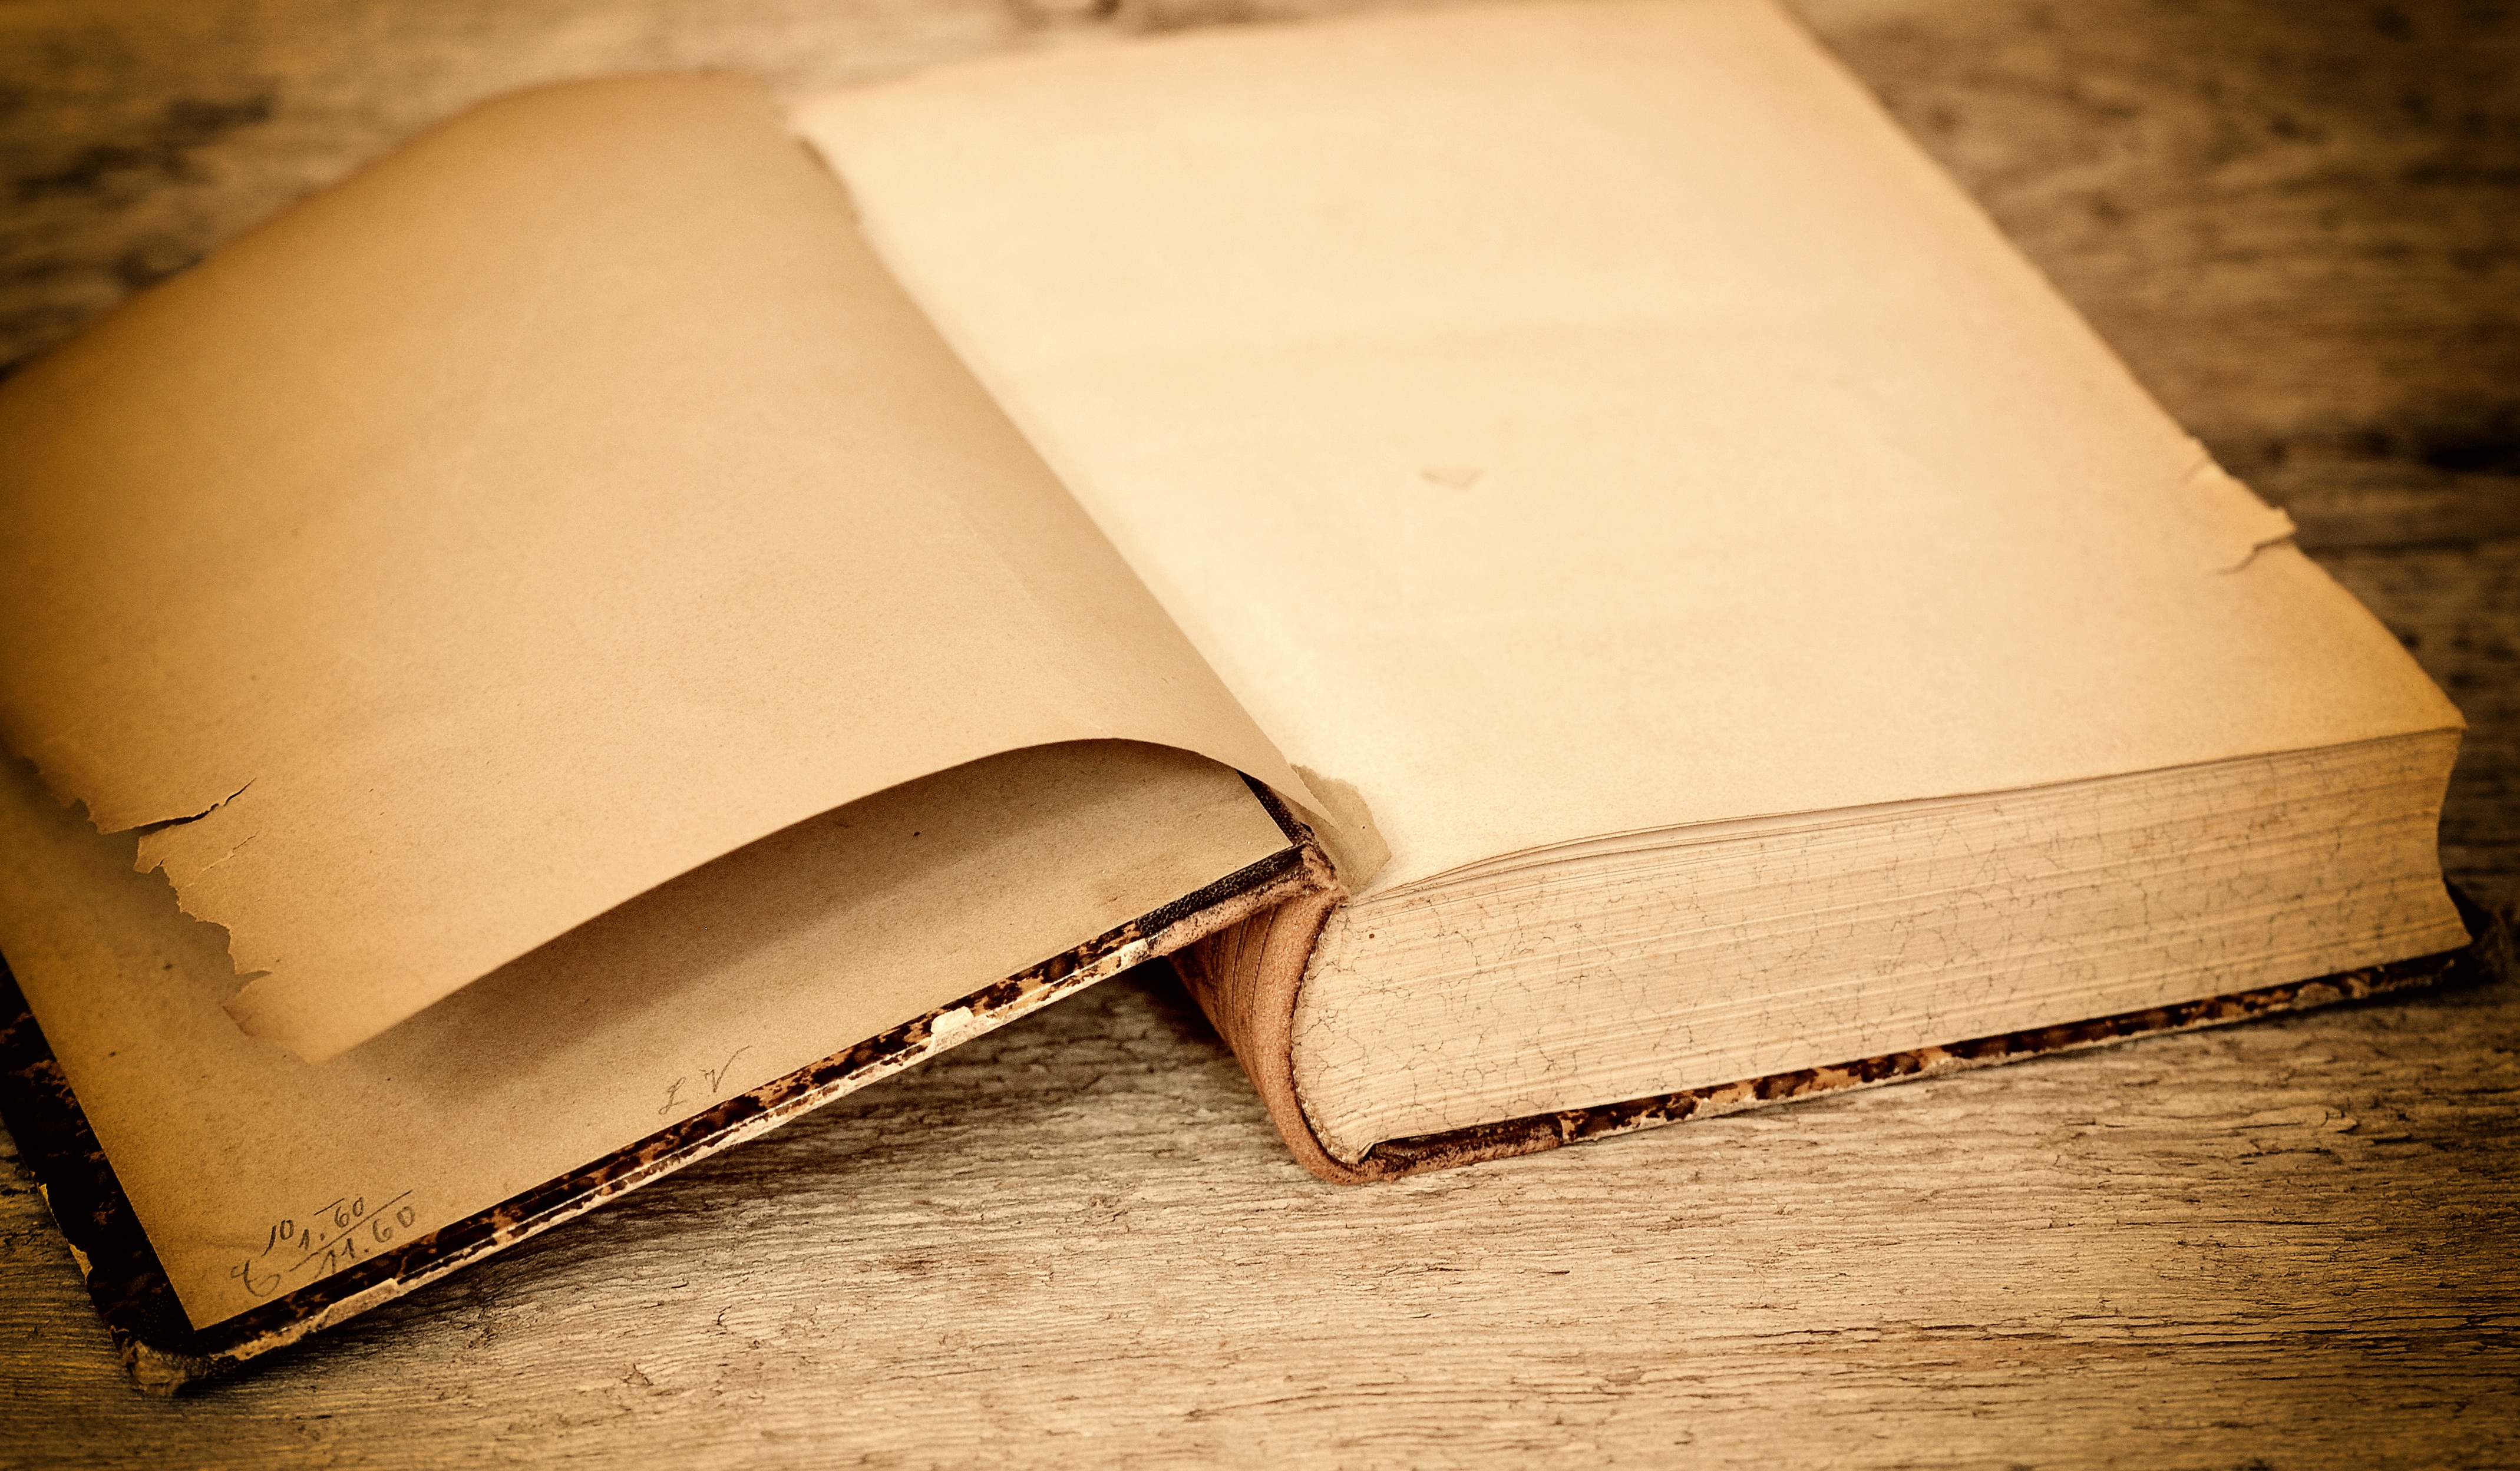
writing, book, wood, leather, vintage, antique, old, paper, close, close up, wooden table, pages, text freedom, retro look, empty pages